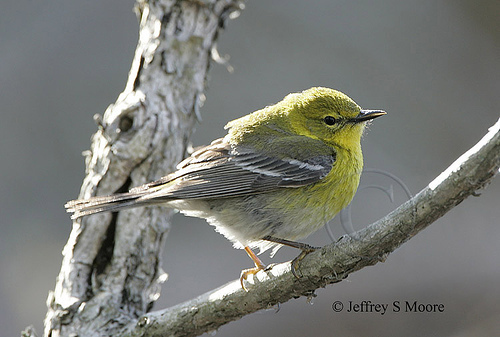
the bird has a yellow breast as well as a yellow belly.
this is a short bird with a thin, flat bill. the main color is yellow on the crown, nape, breast, and belly. the coverts are grey with white wingbars.
this is a small round bird with a yellow chest, and yellow on its back, and grey wings.
this bird is grey and yellow in color with a small beak, and yellow eye rings.
a small bird with green breast, and a grey wingbar.
this bird is yellow with brown and has a very short beak.
a small bird with a yellow head and breast, with gray covering the rest of its body.
a yellow bird with a long tail.
this particular bird has a belly that is gray and yellow
this bird has wings that are grey and has a yellow belly
Species: Pine Warbler